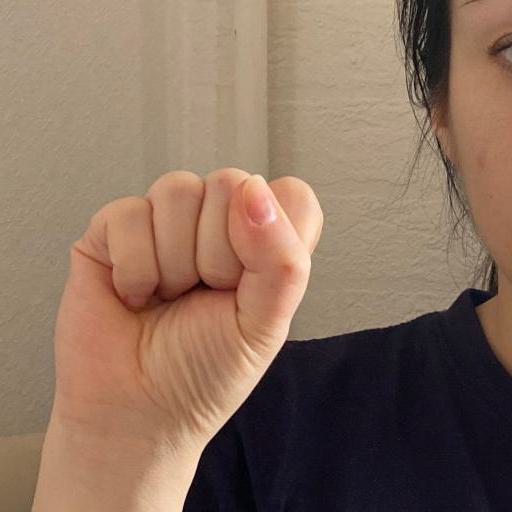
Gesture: fist